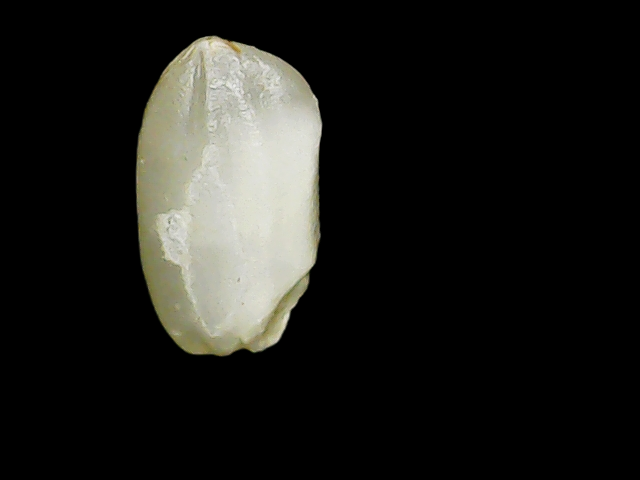
Rice variety: Binadhan8